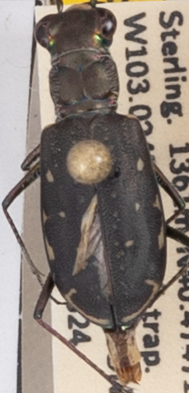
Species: Cicindela punctulata
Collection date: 2022-08-24
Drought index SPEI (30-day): -0.786
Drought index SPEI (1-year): -1.578
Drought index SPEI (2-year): -1.69